Dartford Crossing

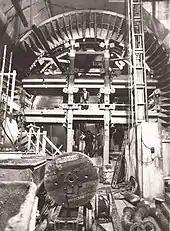
Tunnel boring machine used in the western tunnel, 1936.

The idea of a tunnel crossing was first proposed by the Ministry of Transport in 1924. Initial reports at the start of the year suggested a crossing between Tilbury and Gravesend, replacing a ferry service, but this had been rejected by July in favour of a route further upstream, near Dartford. By 1929, the total cost of building the tunnel had been estimated at £3 million (equivalent to £ million in ). The tunnel was planned to be part of a general orbital route around London and was provisionally known as part of the "South Orbital Road". The ' (20 & 21 Geo. 5. c. clxxxii) authorised the construction of the tunnel, and set tolls to be charged for its use. It was amended by the ' (1 Edw. 8. & 1 Geo. 6. c. cxxvii) to adjust the design and increase the permitted tolls.